Mozambique

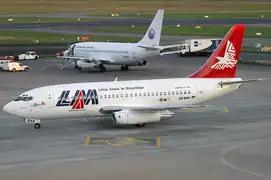
The national Mozambican airline, LAM Mozambique

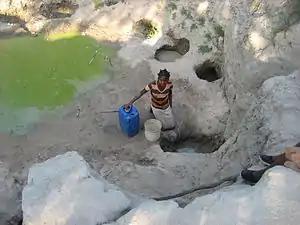
Woman fetching water during the dry season from a polluted source in Machaze District of the Central Manica Province

There are over of roads, but much of the network is unpaved. Like its Commonwealth neighbours, traffic circulates on the left, in spite of having not been colonised by the British. There is an international airport at Maputo, 21 other paved airports, and over 100 airstrips with unpaved runways. There are 3,750 km of navigable inland waterways. There are rail links serving principal cities and connecting the country with Malawi, Zimbabwe and South Africa.